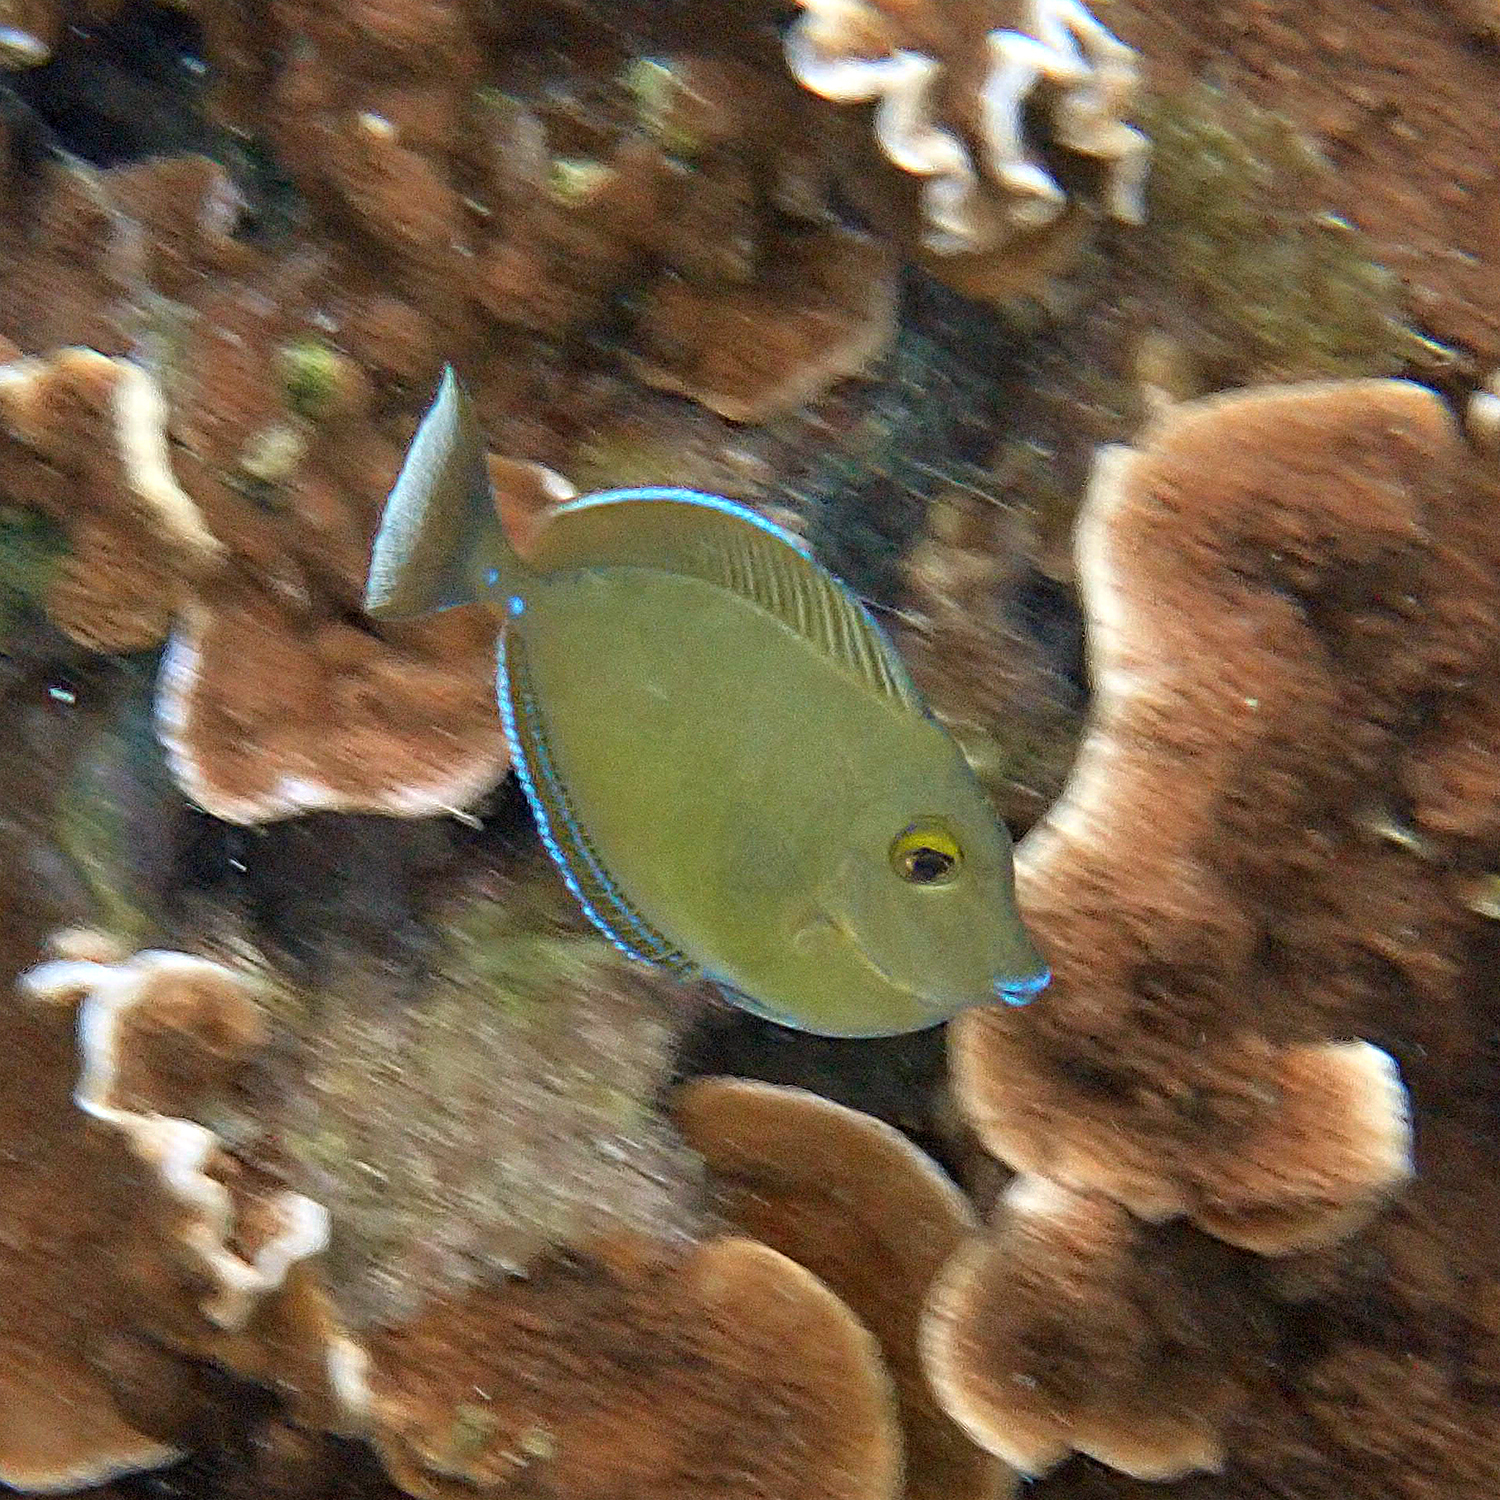
Naso unicornis (Bluespine Unicornfish)